Psalm 8

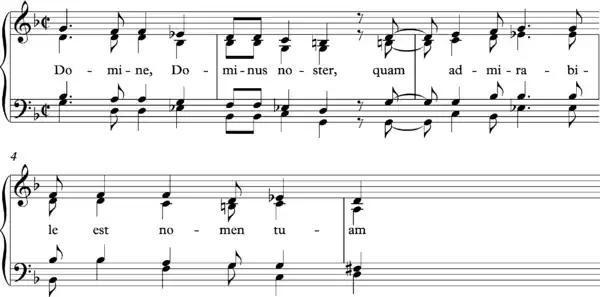
Giovanni Gabrieli, "Domine, Dominus noster"

According to the "Rule of Saint Benedict", Psalm 8 is to be sung or recited by monks and nuns on Tuesday at the office of prime.